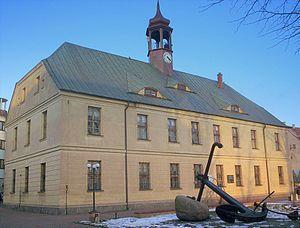
Świnoujście [ɕfinɔˈujɕt͡ɕɛ] est une ville de la voïvodie de Poméranie occidentale, dans le nord-ouest de la Pologne. Sa population s'élevait à 40 883 habitants en 2019. Elle est située dans les îles d’Usedom, de Wolin et de Karsibór et qui forme à elle seule une ville-cercle. Elle est l'avant-port de Szczecin.